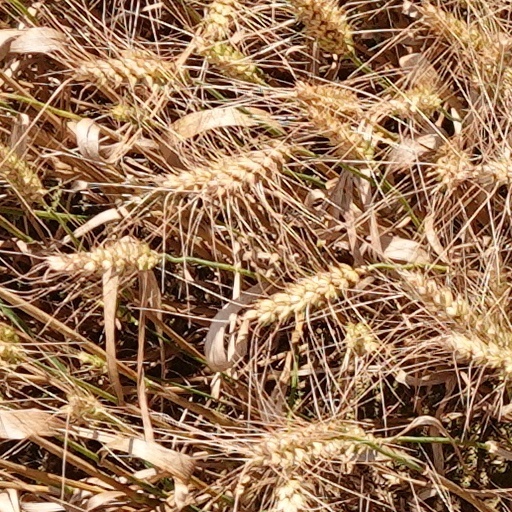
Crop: wheat